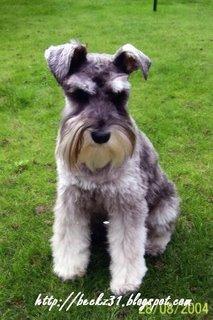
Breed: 2342-n000102-miniature_schnauzer